1996 Oman cyclone

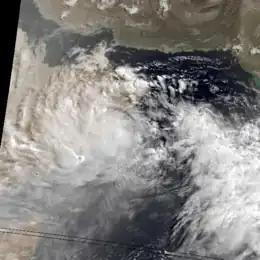
Cyclone 02A approaching Oman on June 11

The 1996 Oman cyclone (also known as Cyclone 02A) was a tenacious and deadly system that caused historic flooding in the southern Arabian Peninsula. It originated from a disturbance in the Gulf of Aden, the first such tropical cyclogenesis on record. After moving eastward, the system interacted with the monsoon trough and became a tropical storm on June 11. Later that day, it turned toward Oman and struck the country's southeast coast. It weakened over land, dissipating on June 12, although it continued to produce rainfall – heavy at times – over the next few days.